Thomas Symonds (Royal Navy officer, died 1894)

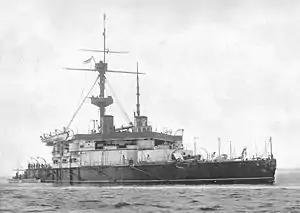
Symonds criticised the design of the battleship HMS "Trafalgar", which he said sat far too low in the water.

Symonds retired in July 1883: he led an active retirement, writing letters and pamphlets to "The Times" arguing in favour of changes to ship design and a stronger navy. On 20 October 1890, he wrote an open letter to the British press regarding the naval armour tests by the United States Navy at Annapolis. His point was that the tests showed that the compound-armour used in the design of the British Trafalgar-class battleships, HMS "Trafalgar" and HMS "Nile" was defective. He also argued that these battleships had "untrustworthy monster guns" fitted on "enormously heavy turrets" and consequently sat far too low in the water.